Frisia

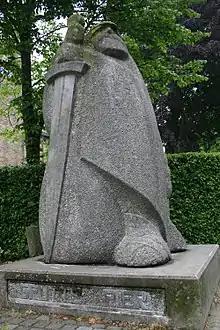
Statue of Pier Gerlofs Donia, known for his legendary strength and size

The 15th century saw the demise of Frisian republicanism. In East Frisia, a leading nobleman from the Cirksena-family managed to defeat his competitors with the help of the Hanseatic League. In 1464 he acquired the title of count of East Frisia. The king of Denmark was successful in subduing the coastal districts North of the Eider River. The Dutch provinces of Friesland and Groningen remained independent until 1498. By then Friesland was conquered by Duke Albert of Saxony-Meissen. The city of Groningen, which had started to dominate the surrounding rural districts, surrendered to count Edzard of East Frisia in 1506. The city conveyed its remaining privileges to the Habsburg Empire in 1536. The district of Butjadingen (formerly Rüstringen) was occupied by the Count of Oldenburg in 1514, the Land Wursten by the Prince-bishop of Bremen in 1525.